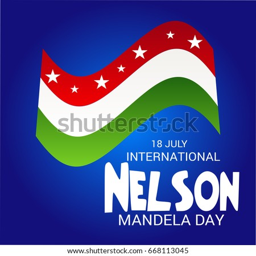
vector illustration of a banner for holiday .